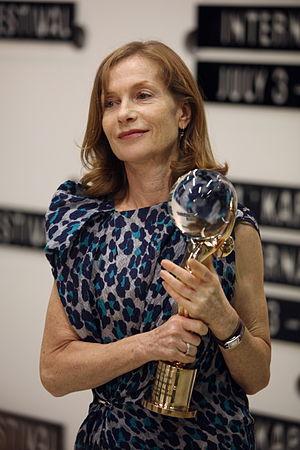
Isabelle Huppert est une actrice française, née le 16 mars 1953 à Paris.